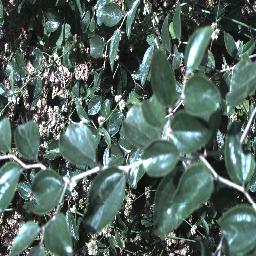
Label: chinee_apple